Dear Brother

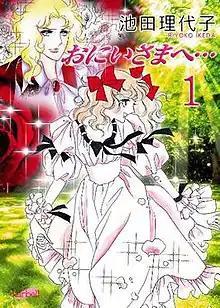
Cover of the first manga volume

is a Japanese manga series written and illustrated by Riyoko Ikeda. It was adapted into an anime series that aired on the channel NHK-BS2 from July 14, 1991, to May 31, 1992.